Automatic watch

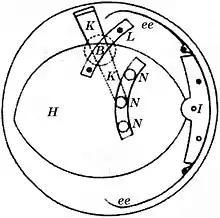
Illustration of an automatic watch with side weight from English patent No. 1249 "Recordon's Specification", 1780

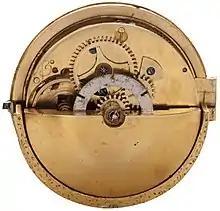
Automatic watch with rotor weight. Signed on the dial "Mazzi à Locarno", c. 1778

The earliest reference to self-winding watches is at the end of 1773 when a newspaper reported that Joseph Tlustos had invented a watch that did not need to be wound. But his idea was probably based on the myth of perpetual motion, and it is unlikely that it was a practical solution to the problem of self-winding watches. In 1776 Joseph Gallmayr also stated that he had made a self-winding watch, but there is no evidence to support this claim.